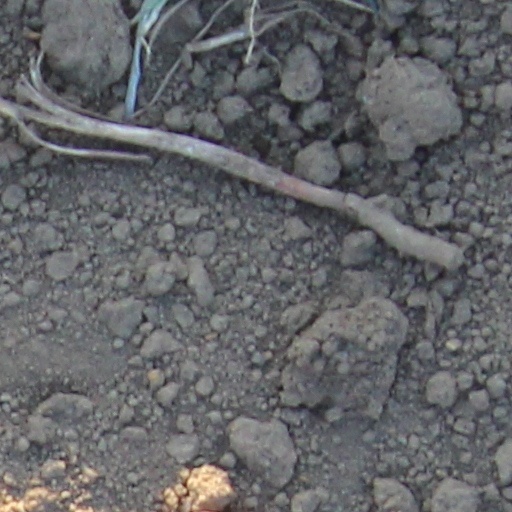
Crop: wheat